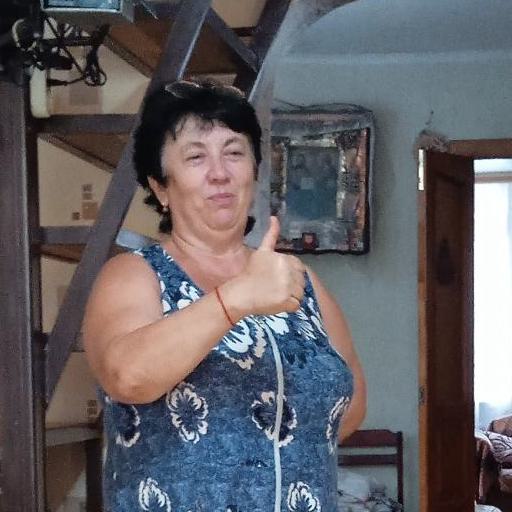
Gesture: like